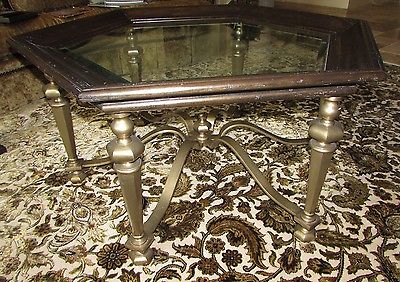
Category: table